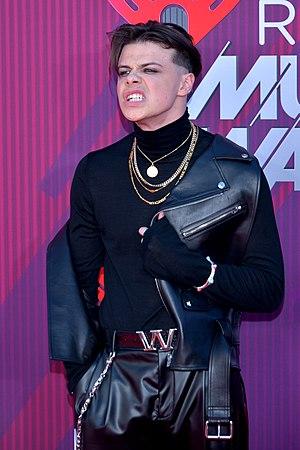
Dominic Richard Harrison, plus connu sous le nom de scène de Yungblud est un auteur-compositeur-interprète anglais né le 5 août 1997 à Doncaster au Royaume-Uni.